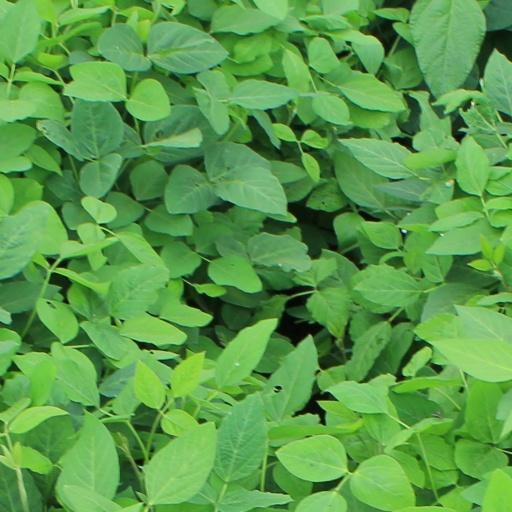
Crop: soybean